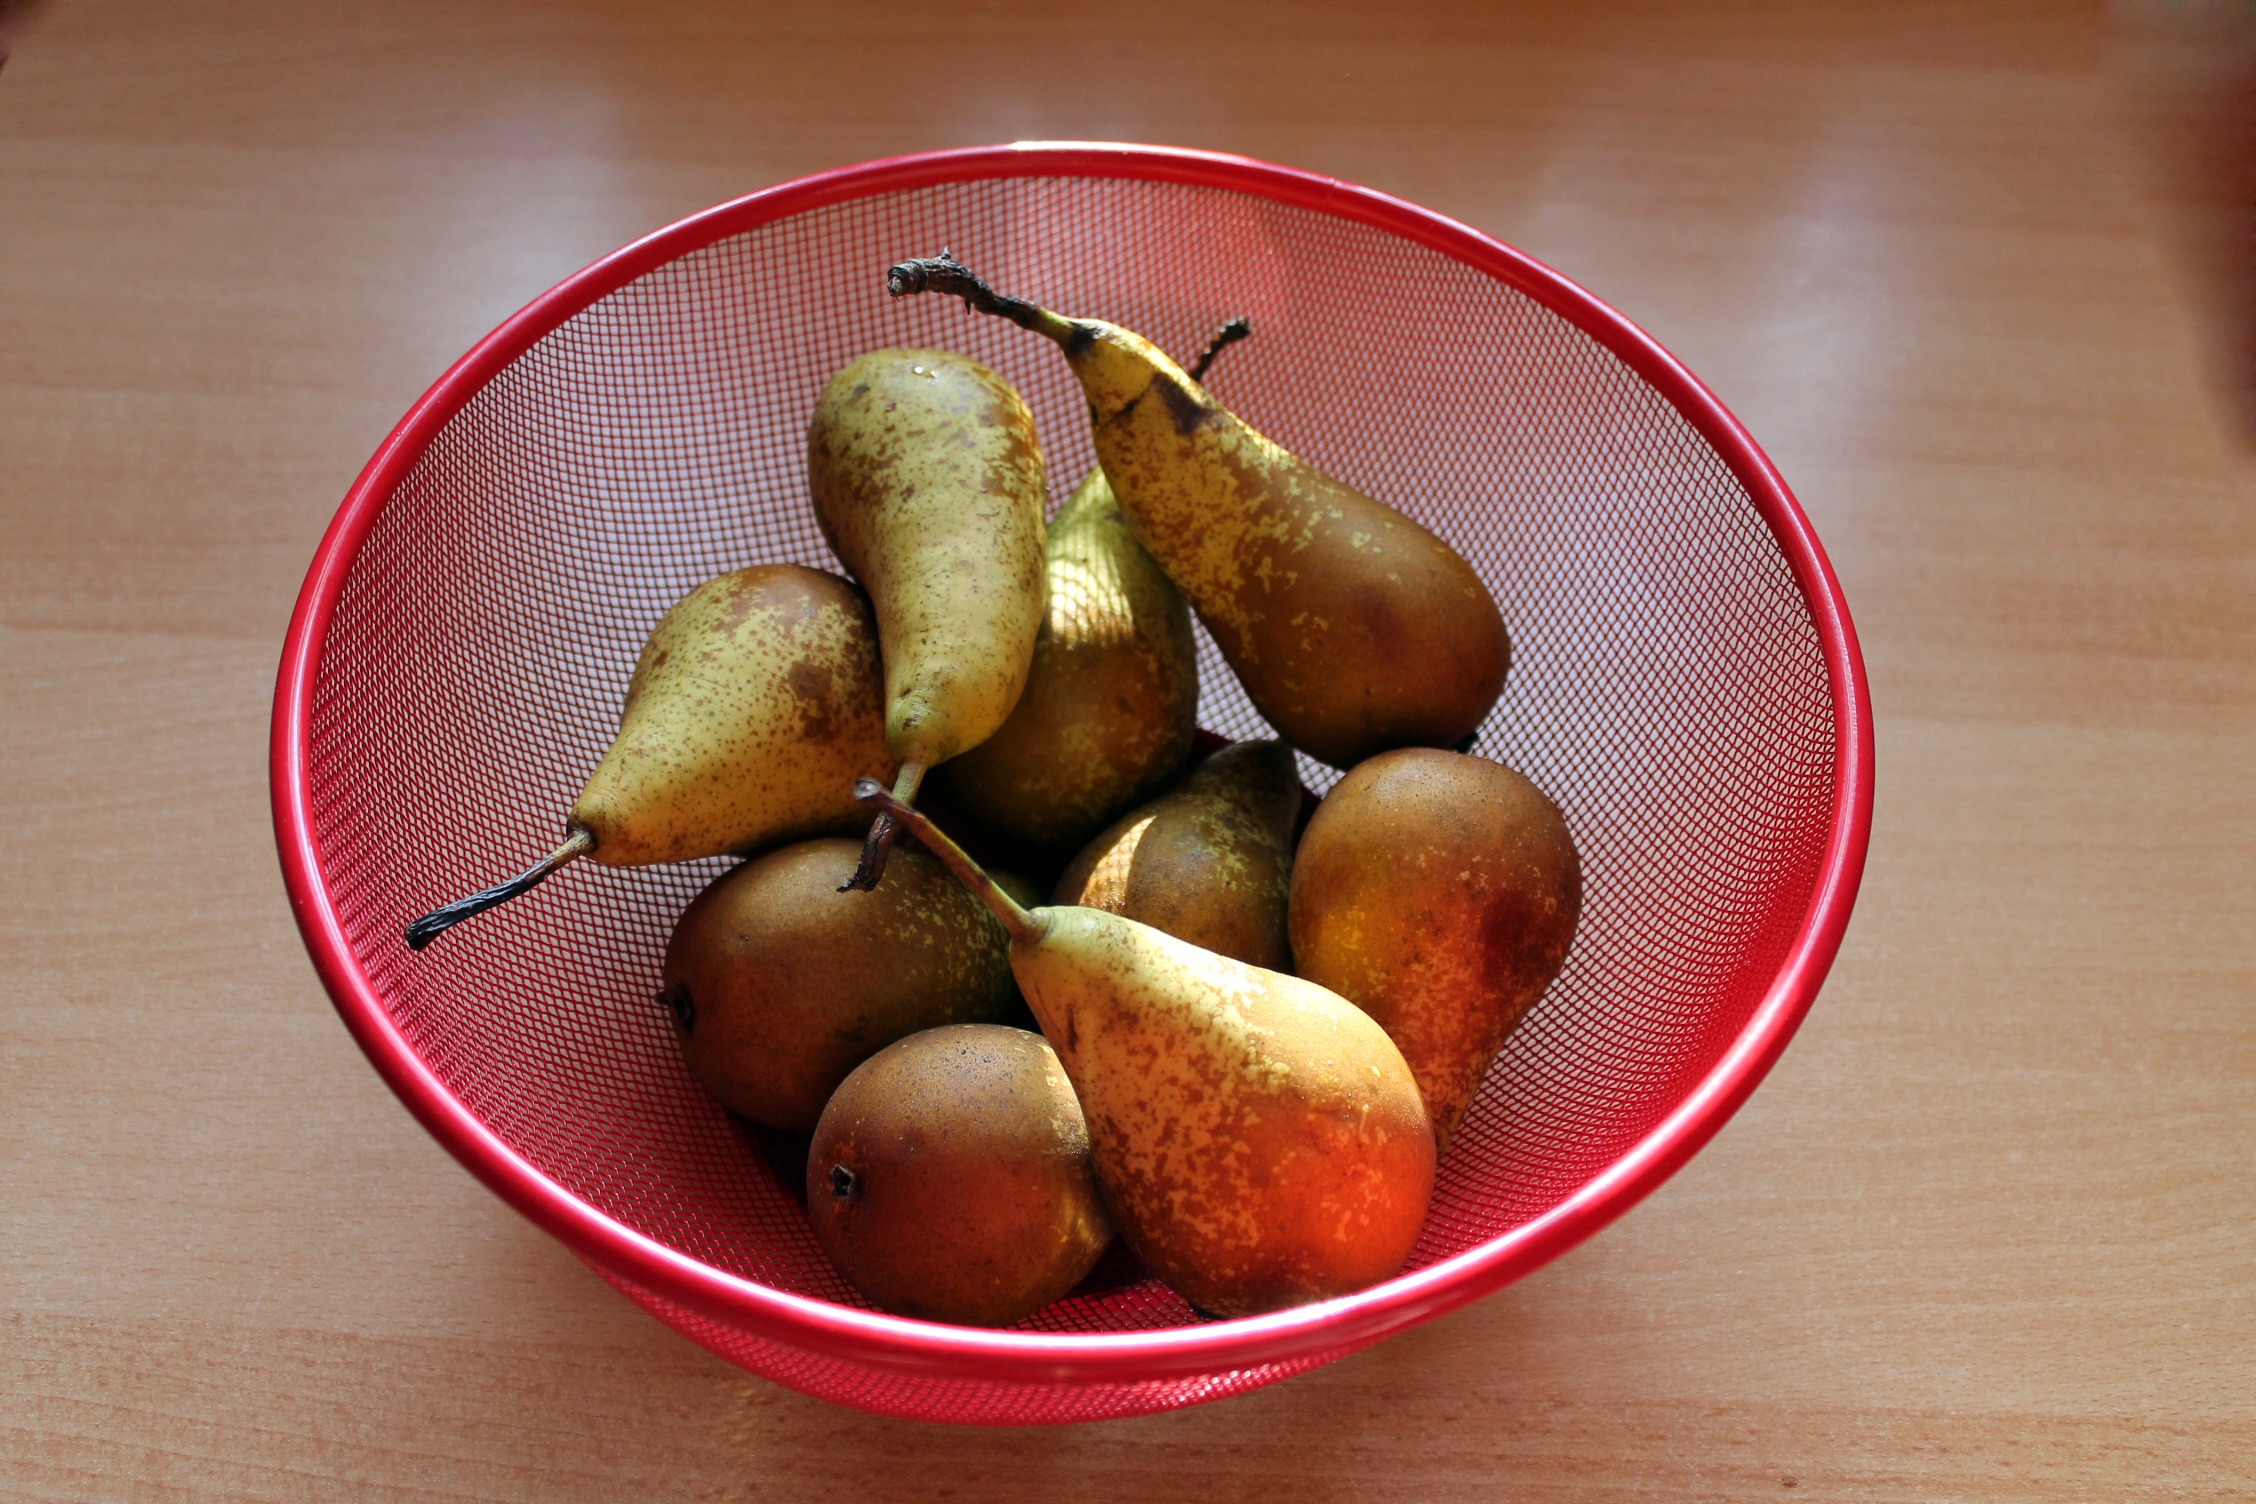
plant, fruit, food, produce, vegetable, pear, fruits, flowering plant